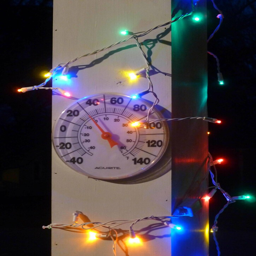
it 's beginning to feel a lot like christmas !